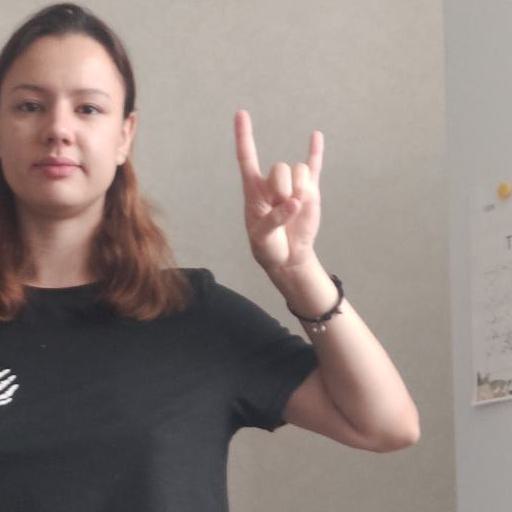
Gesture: rock